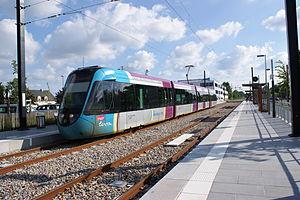
Gare de Sucé-sur-Erdre, tram train, venant de Nantes, à quai.
La gare de Sucé-sur-Erdre est une gare ferroviaire française de la ligne de Nantes-Orléans à Châteaubriant, située sur le territoire de la commune de Sucé-sur-Erdre, dans le département de la Loire-Atlantique, en région Pays de la Loire.